Catalan time system

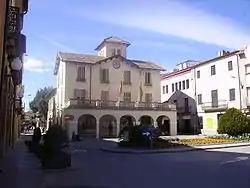
Cardedeu's town council has a Catalan-system clock on its façade, telling the time in quarters.

The Catalan time system is restricted to 12-hour clocks; if necessary, one can specify if it's an hour of the morning ("matinada" or "matí"), noon ("migdia"), afternoon ("tarda or vesprada"), evening ("vespre") or night ("nit").